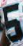
Number: 5